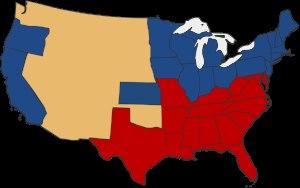
Un État esclavagiste fait partie des États des États-Unis dans lequel l'esclavage des Afro-Américains était légal. L'esclavage est l'une des causes de la guerre de Sécession. Il est aboli par le XIIIe amendement de la Constitution des États-Unis en 1865.